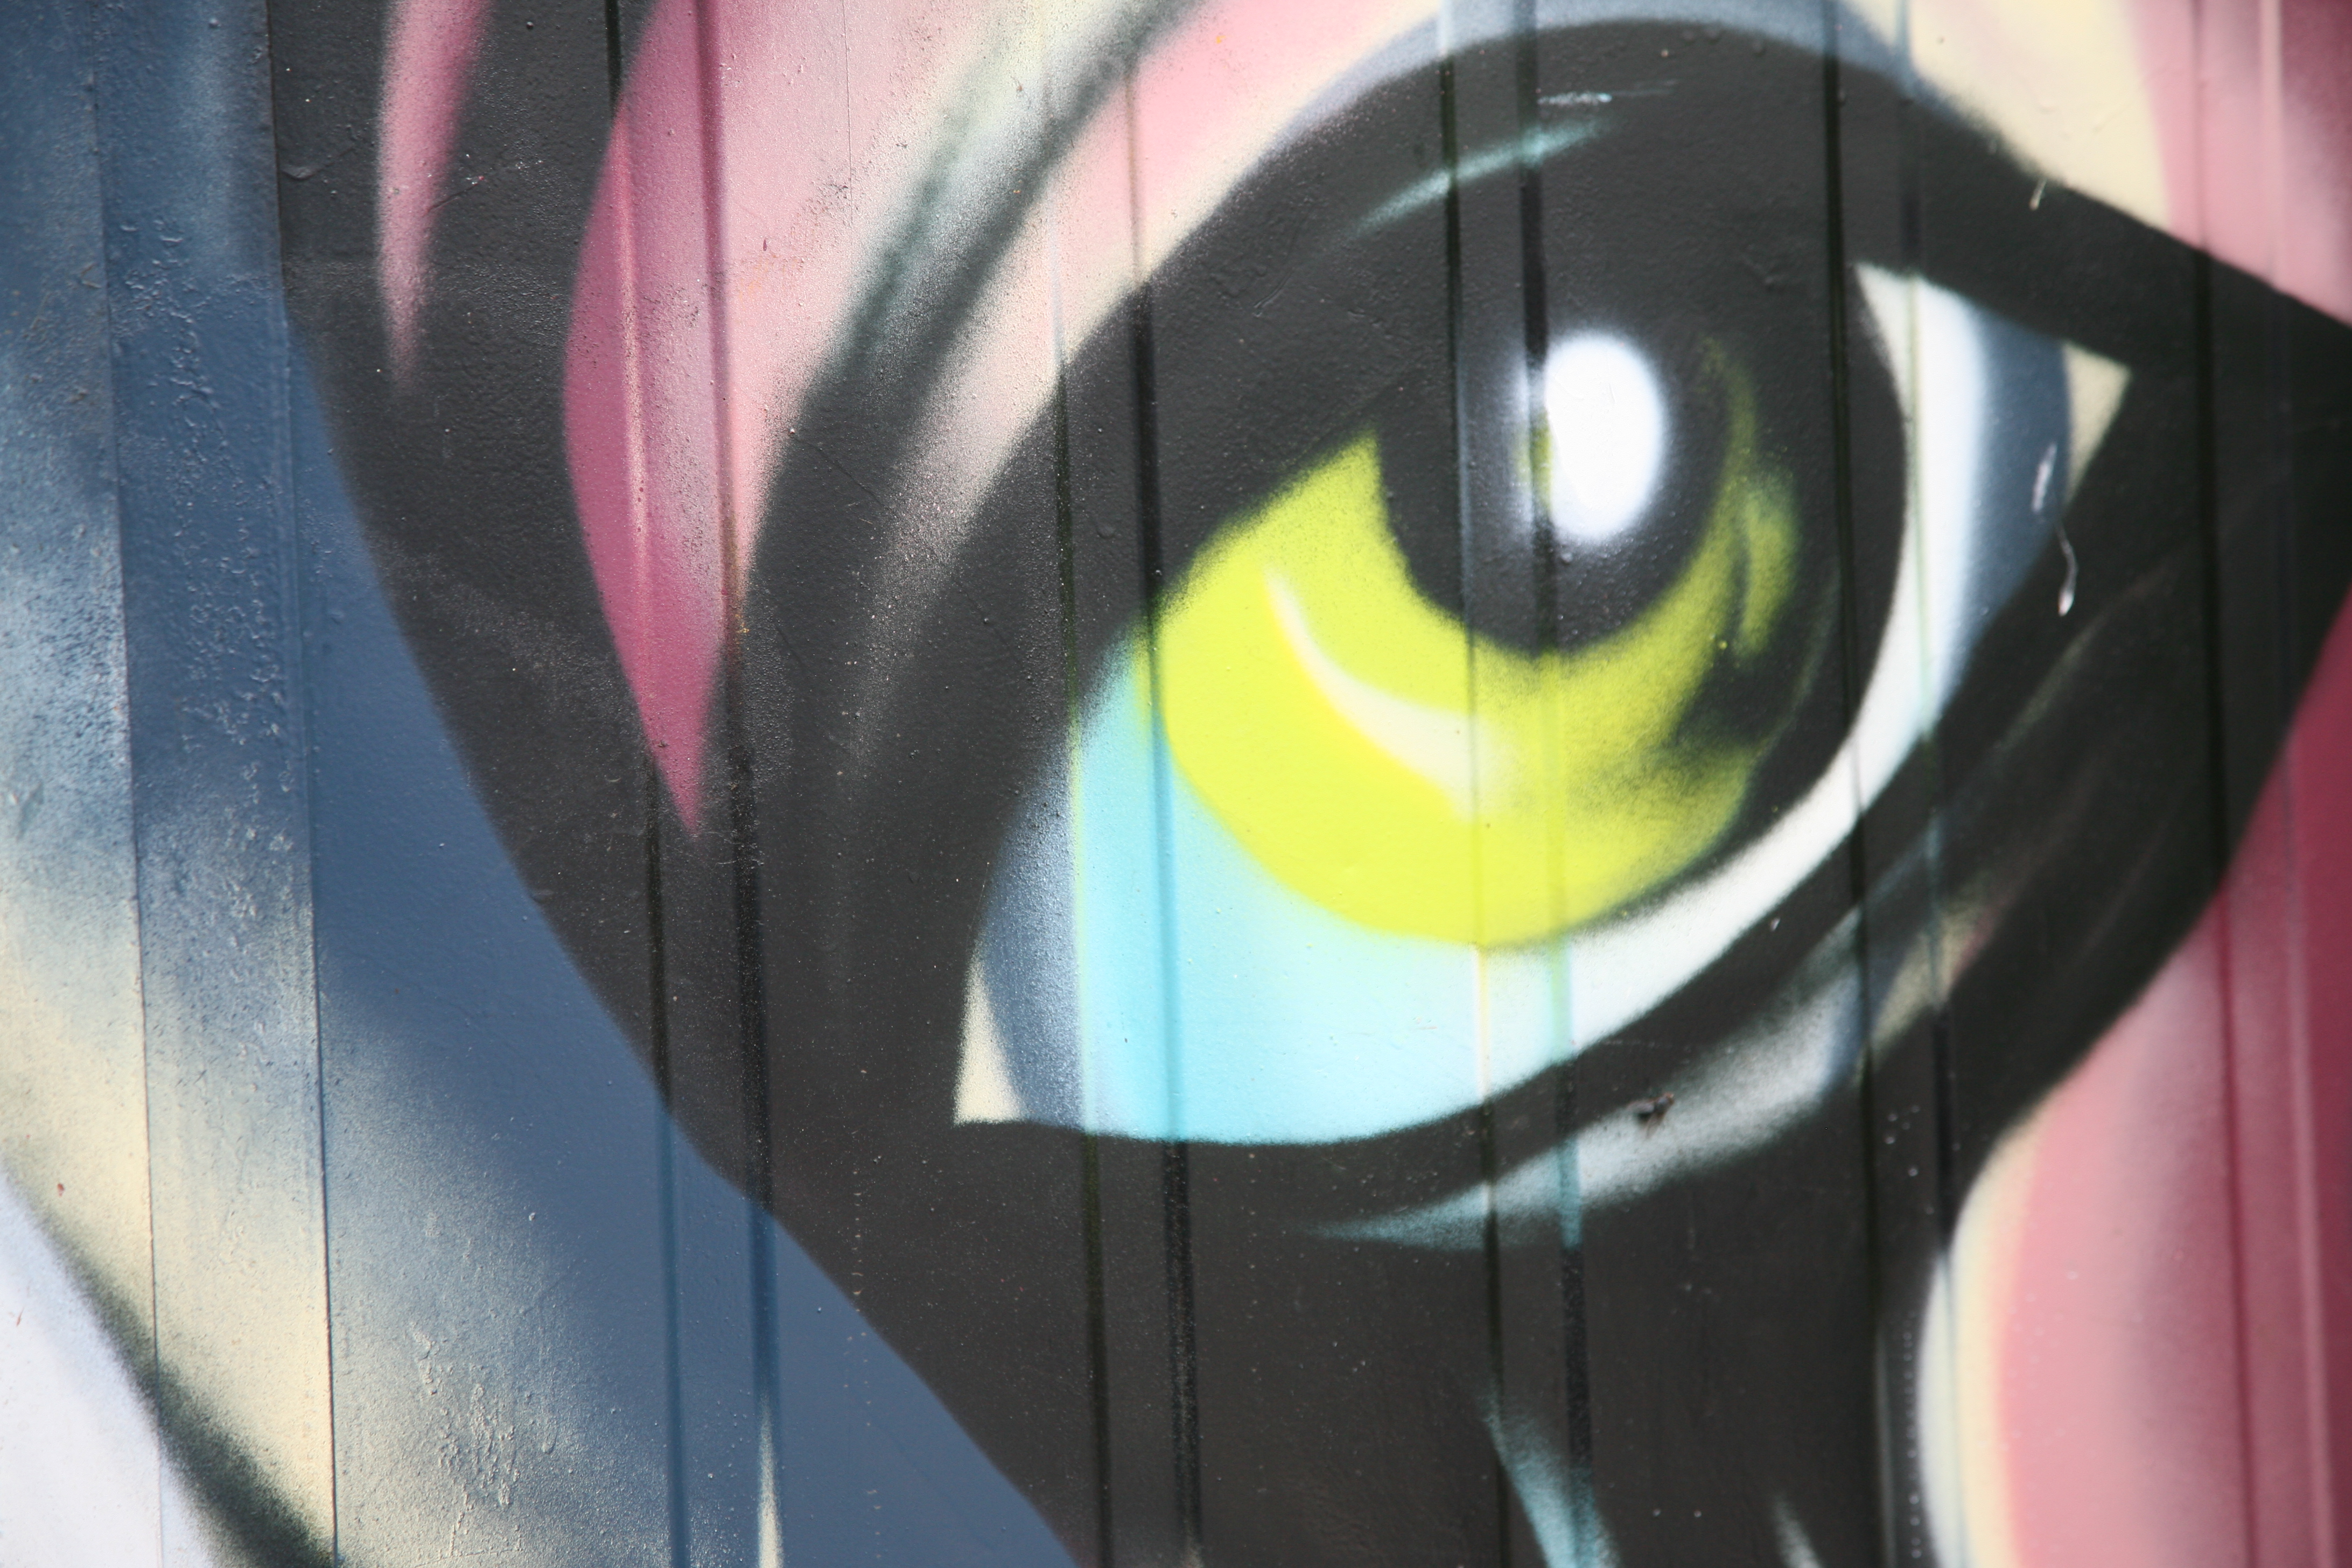
technology, wheel, color, gadget, graffiti, art, eye, oeil, germany, deutschland, allemagne, berlin, mitte, anime, screenshot, kunsthaustacheles